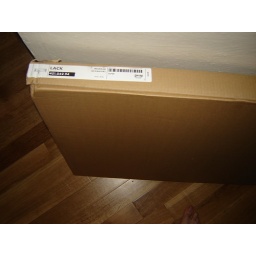
coffee table in box form